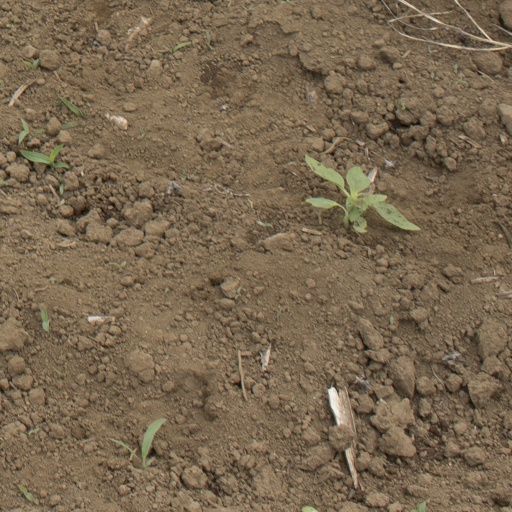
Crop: Jerusalem artichoke